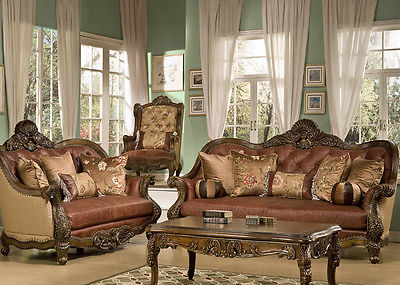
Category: sofa